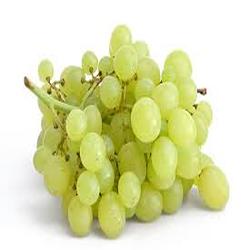
Label: Grapes